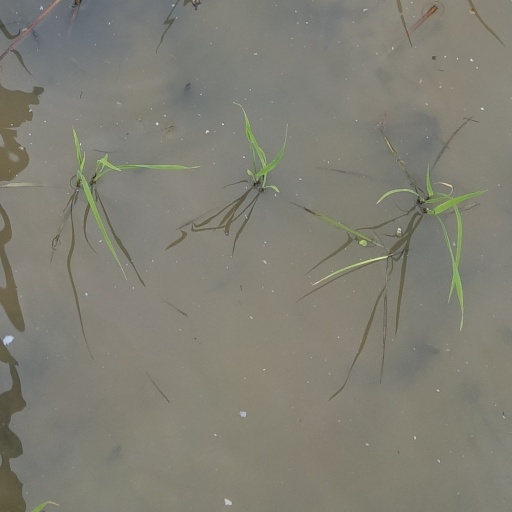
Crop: rice